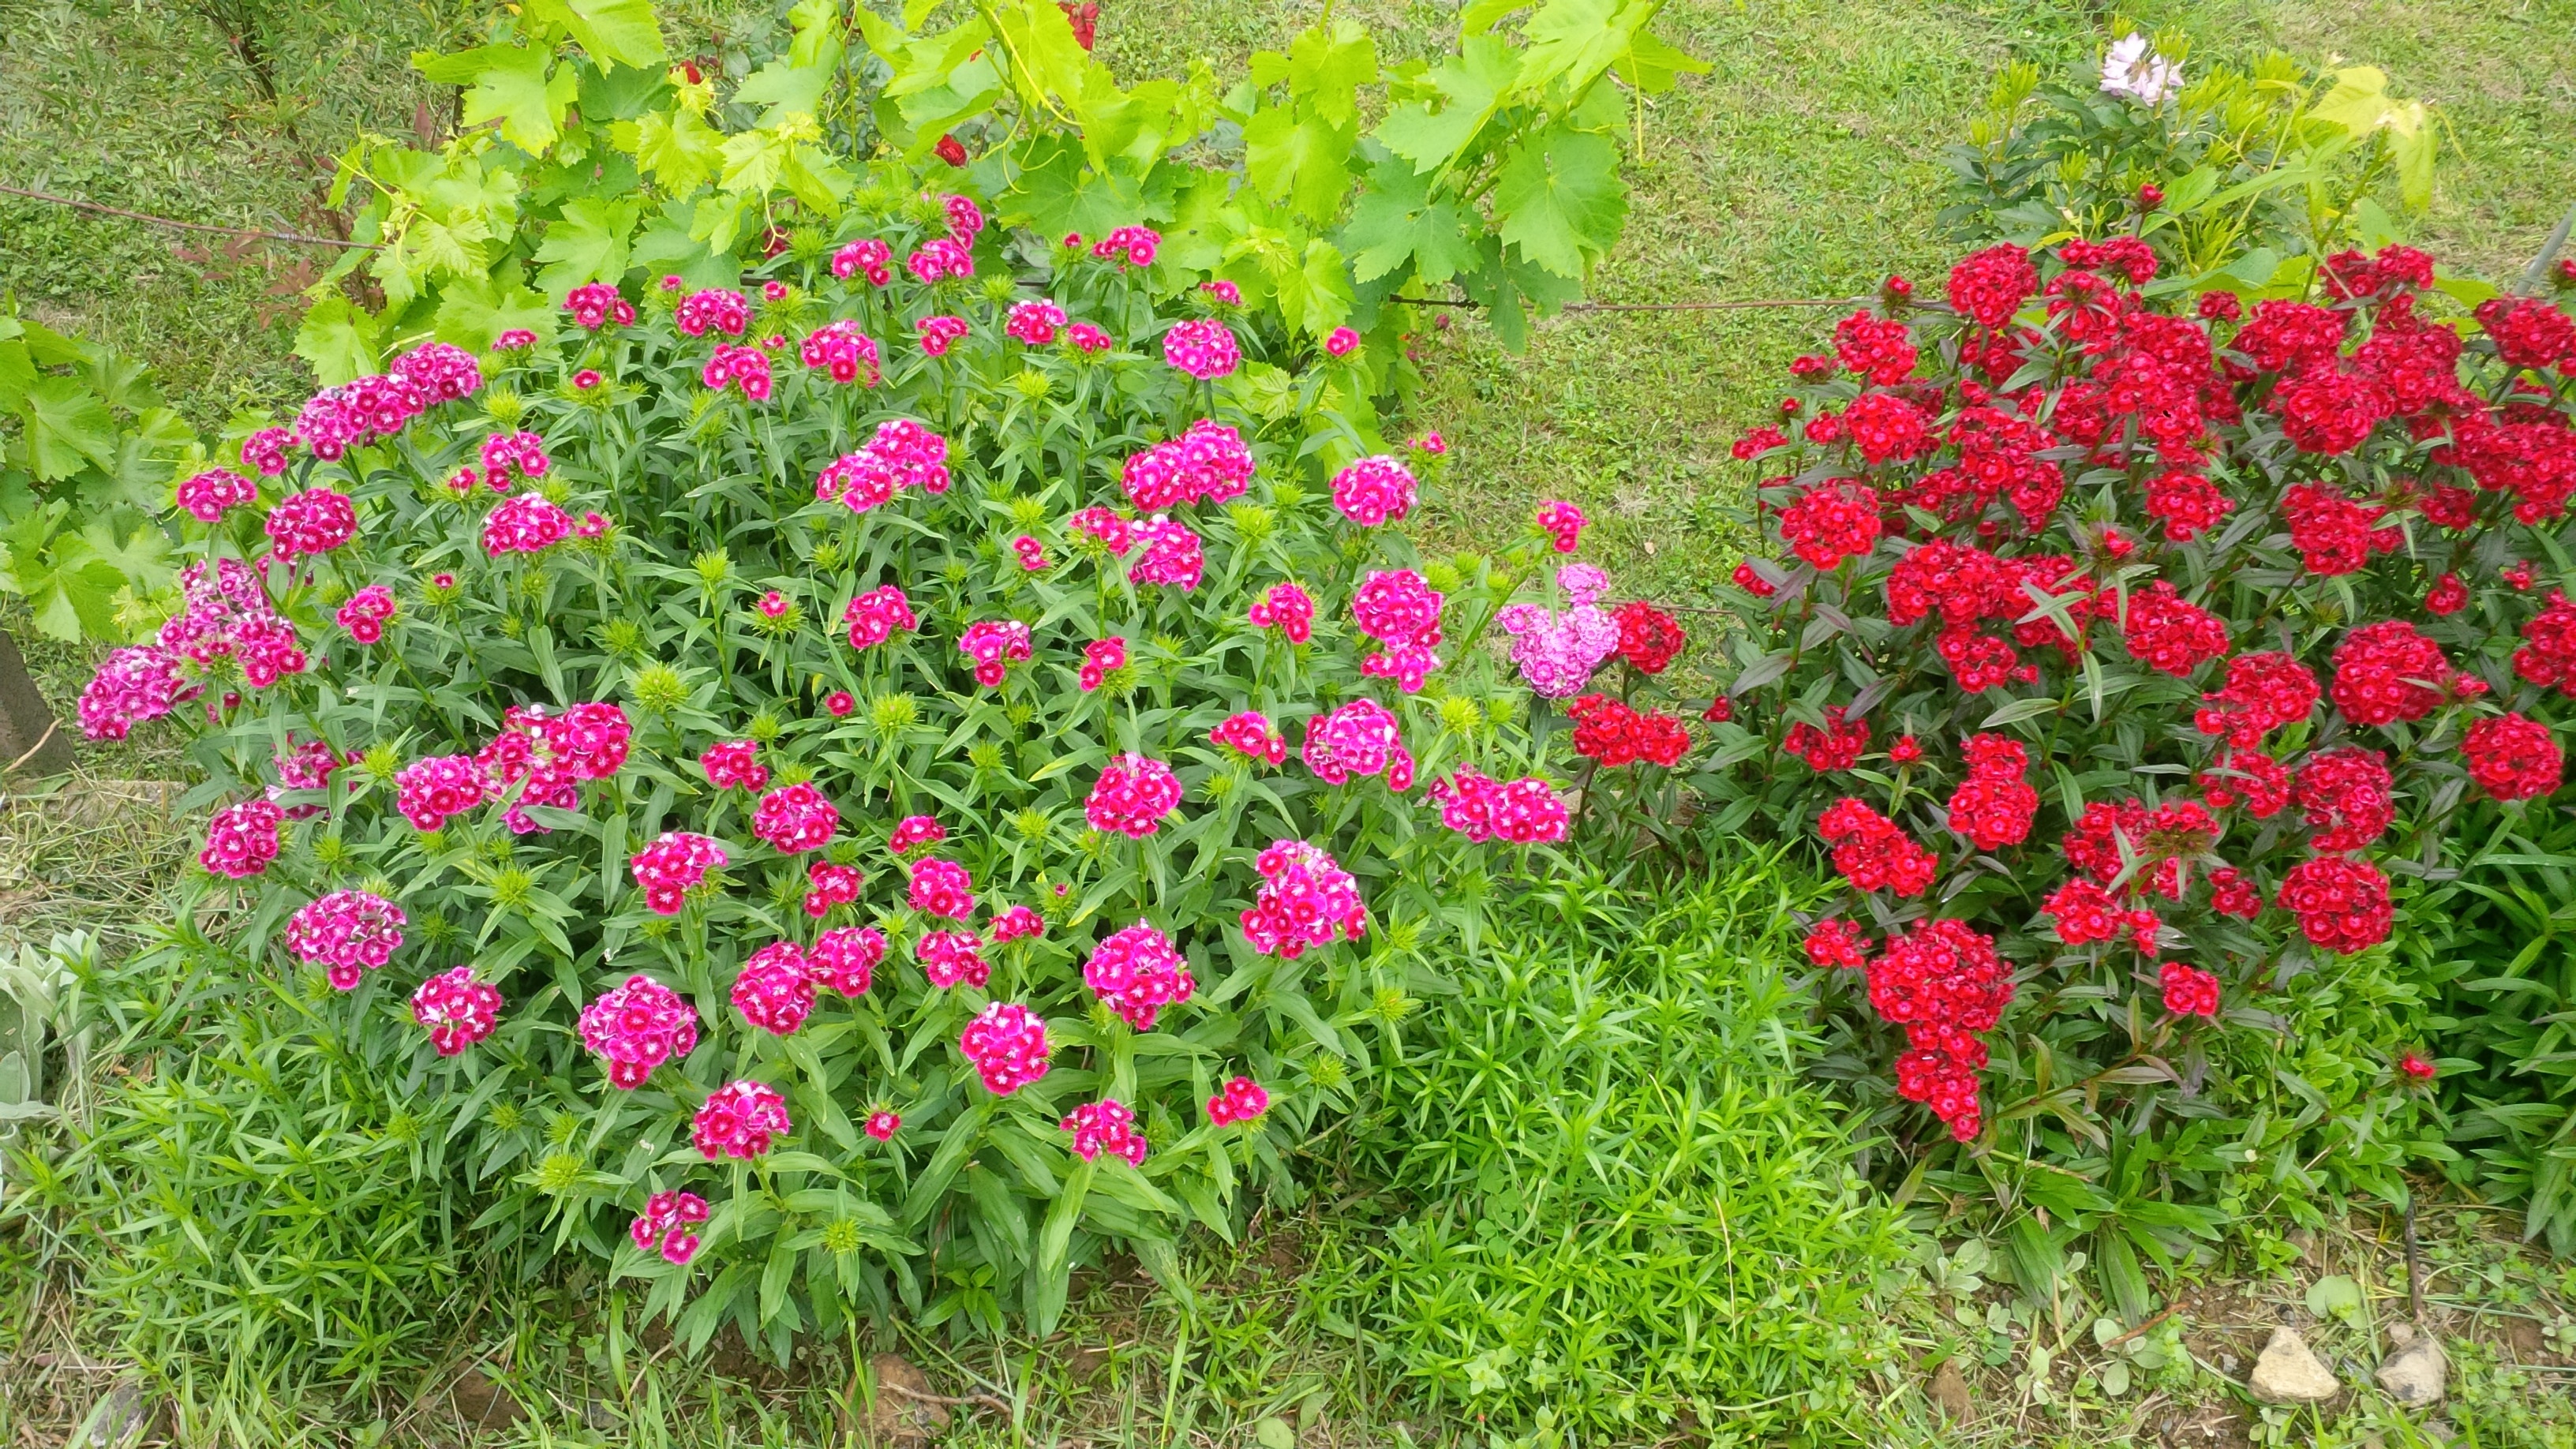
plant, lawn, meadow, flower, herb, garden, flora, wildflower, shrub, groundcover, flowering plant, annual plant, land plant